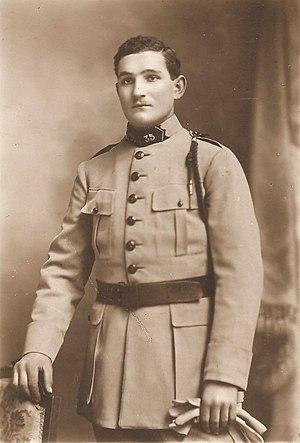
Le jeune soldat Joseph Darnand, incorporé le 8 janvier 1916 au 35ème régiment d'infanterie de Belfort. Darnand pose en belle tenue de sortie devant le photographe d'atelier de Belfort, selon un type de portrait sépia sur support carte postale.
Joseph Darnand, né le 19 mars 1897 à Coligny et mort fusillé le 10 octobre 1945 au fort de Châtillon, à Fontenay-aux-Roses, est un militaire et homme politique français. Il est, sous l'Occupation, une figure majeure de la collaboration française.
Le 35ᵉ régiment d'infanterie, surnommé "As de Trèfle", est un régiment d'infanterie de l'Armée de terre française créé sous la Révolution à partir du régiment d'Aquitaine, un régiment français d'Ancien Régime.